Sir Robert Howe Bromley, 3rd Baronet

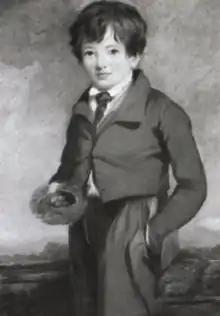
Robert Howe Bromley as a child, by Sir Martin Archer Shee

Robert Howe Bromley was born on 28 November 1778, the only son of Sir George Pauncefote-Bromley, 2nd Baronet and his wife Esther, the daughter of Assheton Curzon, 1st Viscount Curzon. Curzon was the grandfather and Esther the aunt of Richard Curzon-Howe, 1st Earl Howe.